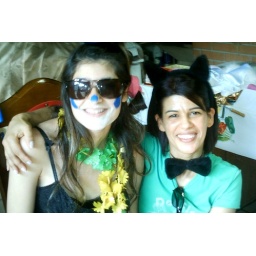
those were my punishments, blue paint on my face, find a candy in a pot full of flour :P. Yock!!!